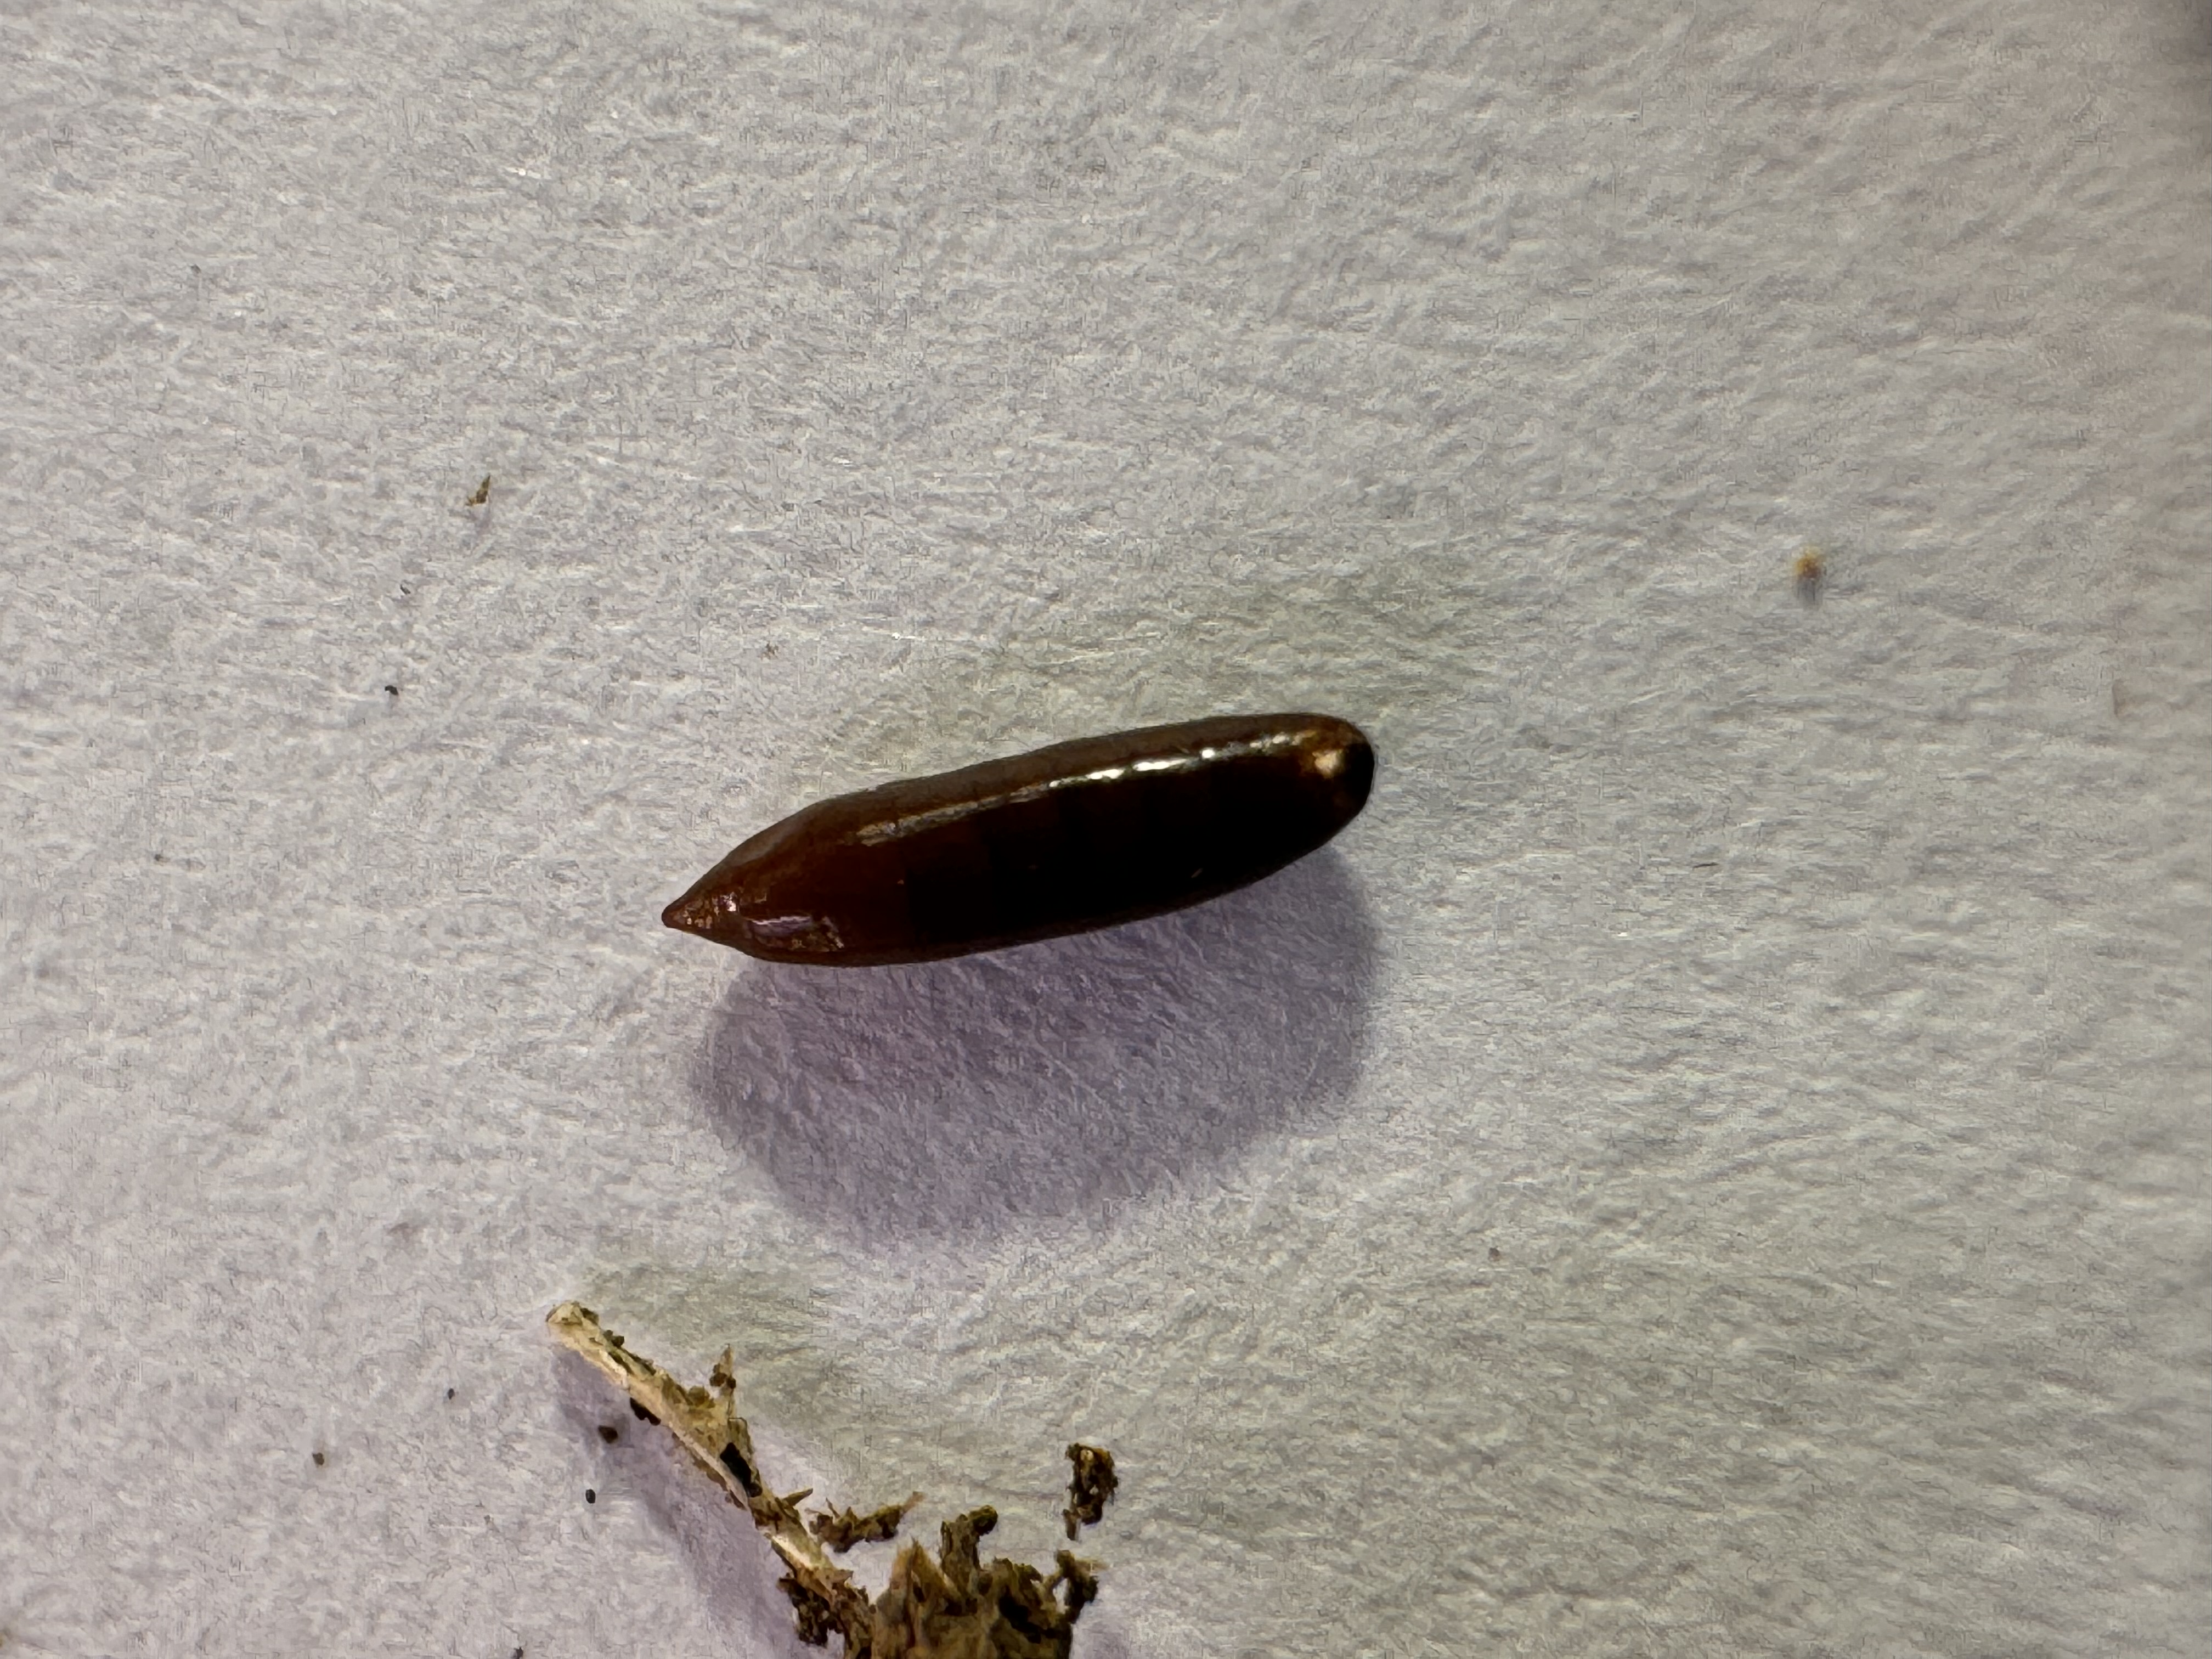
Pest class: hessian_fly